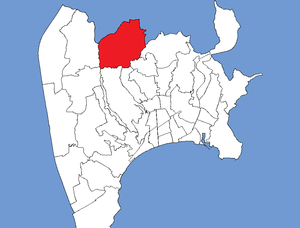
Cet article établit la liste des quartiers de Nice.